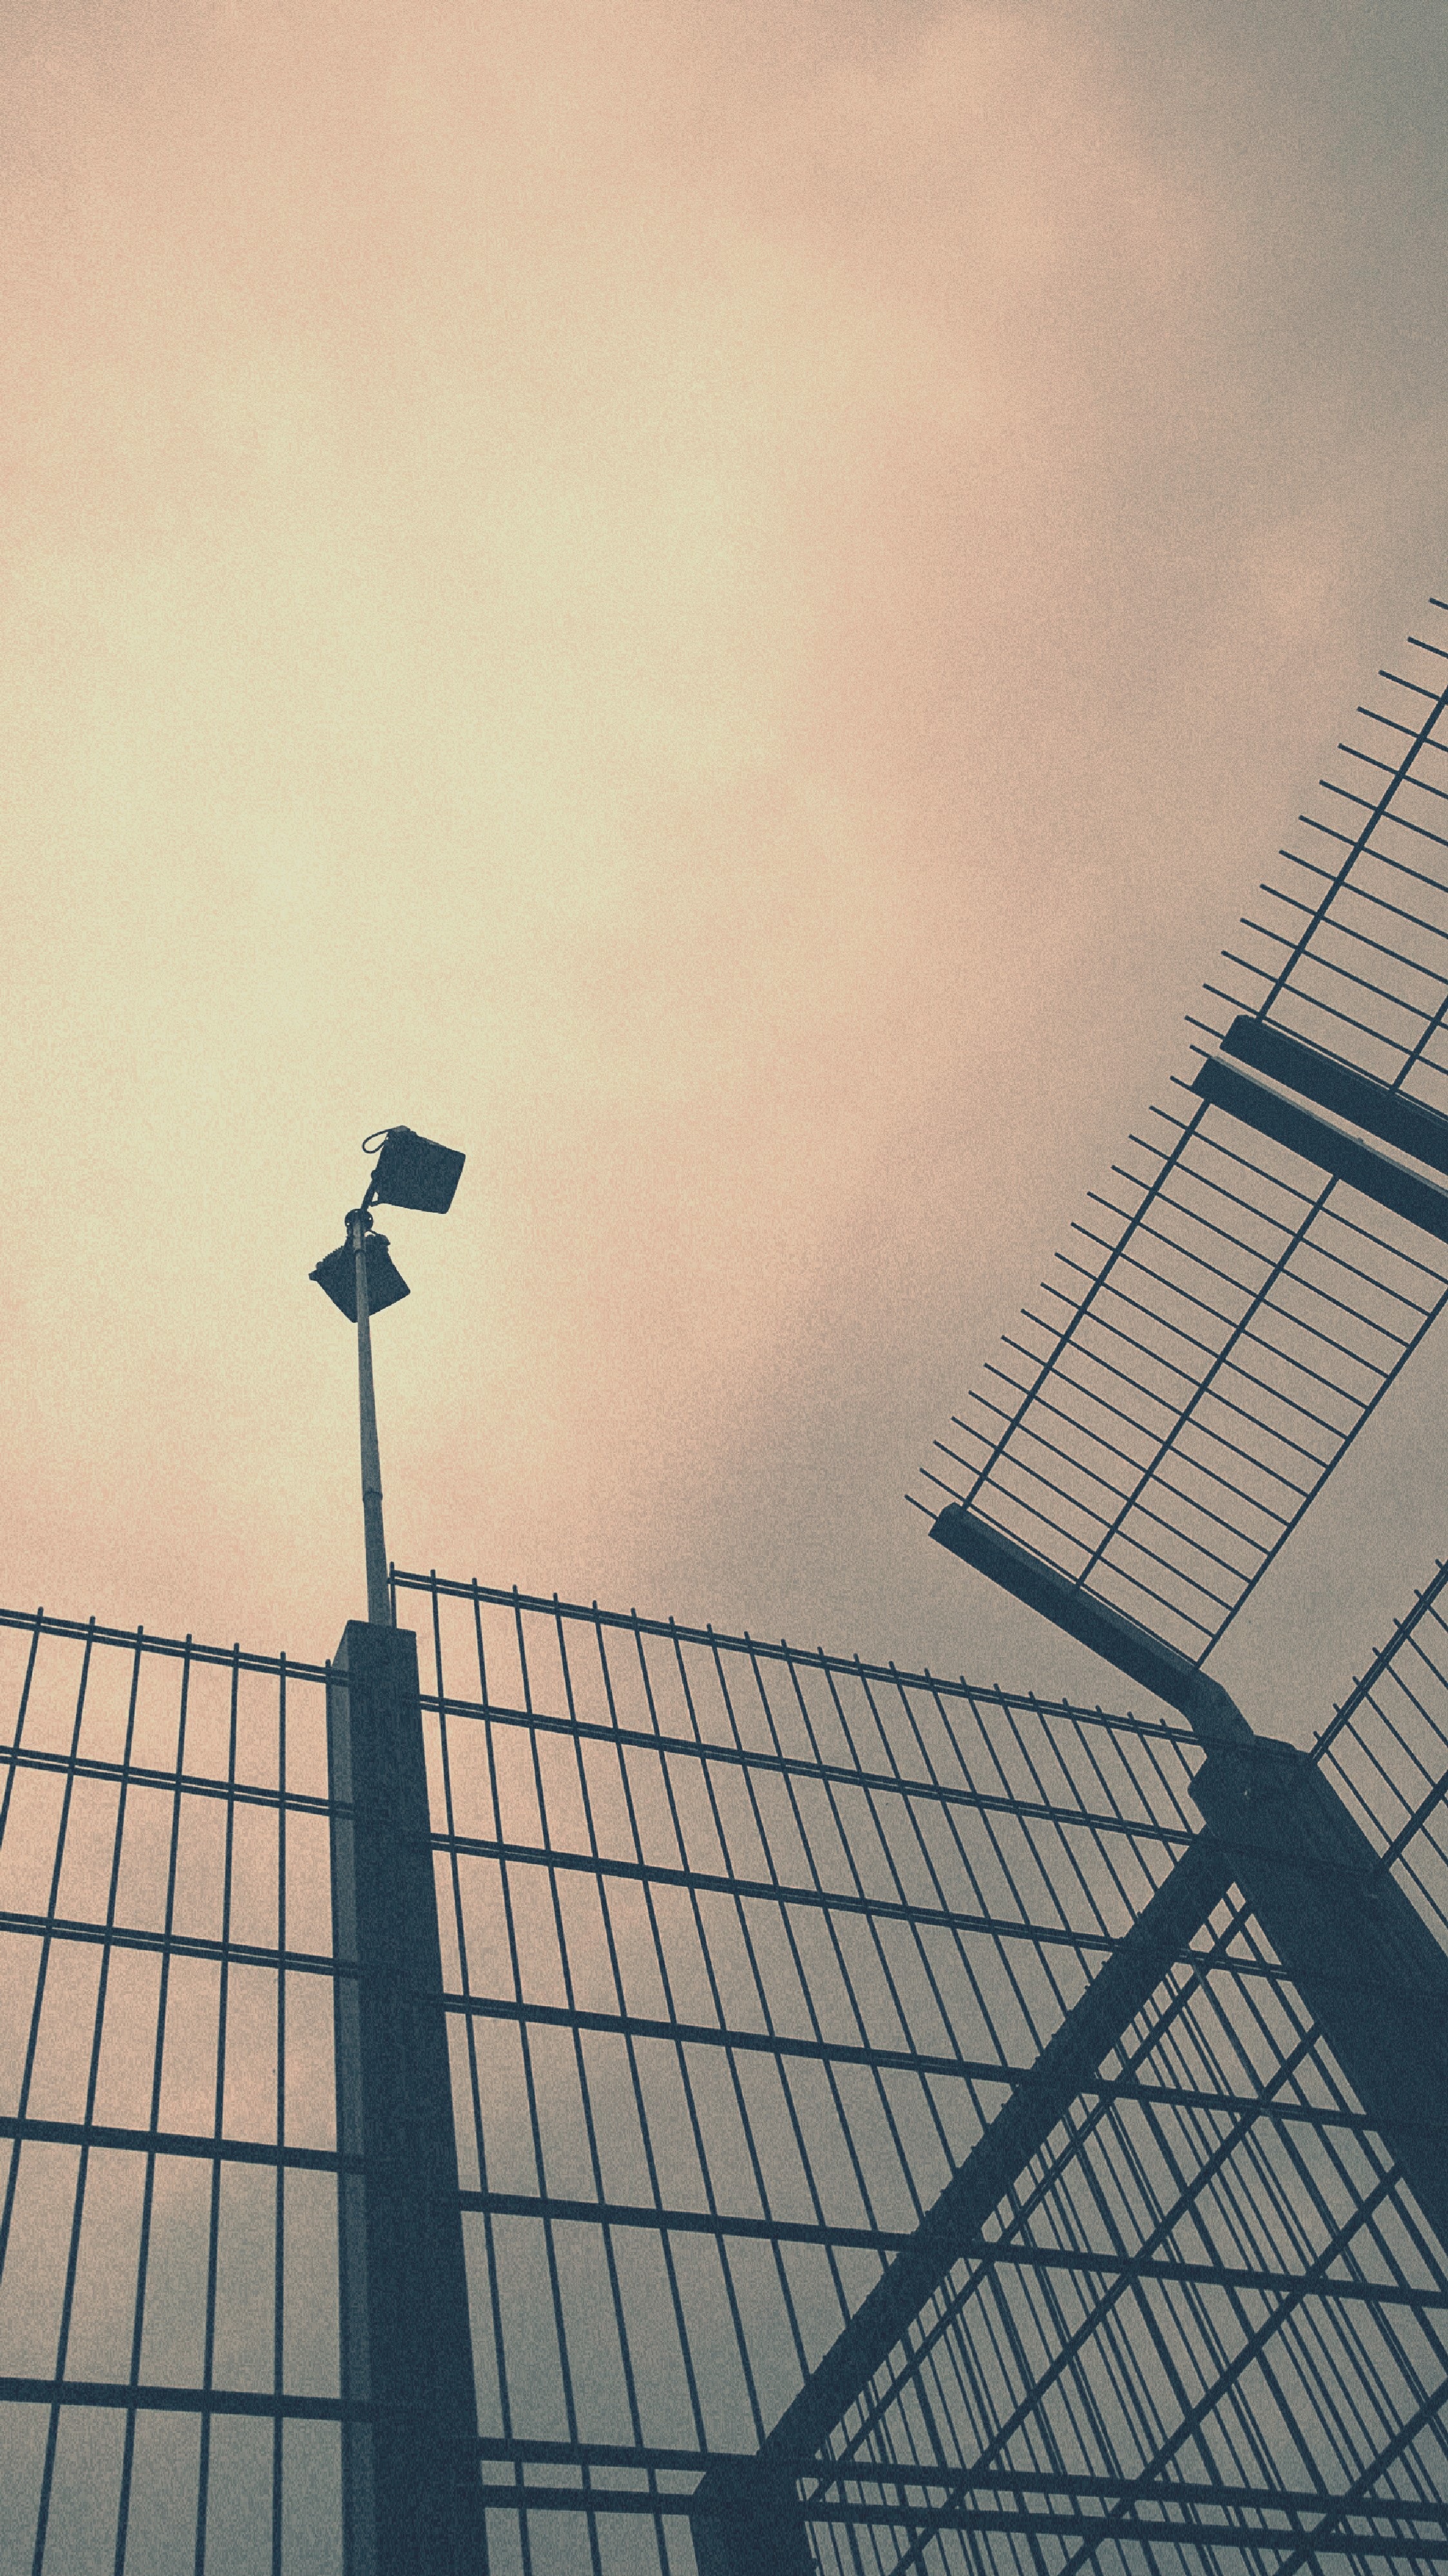
light, cloud, sky, skyline, skyscraper, line, reflection, tower, blue, lighting, shape, atmosphere of earth